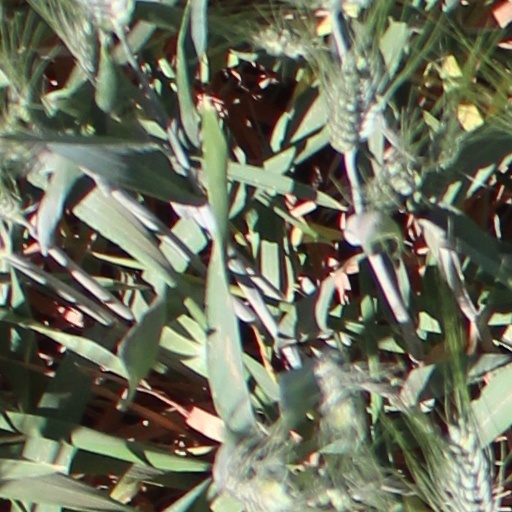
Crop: wheat